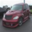
Label: automobile